Terminal complement pathway deficiency

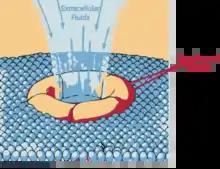
complement membrane attack complex

Terminal complement pathway deficiency is a genetic condition affecting the complement membrane attack complex (MAC).